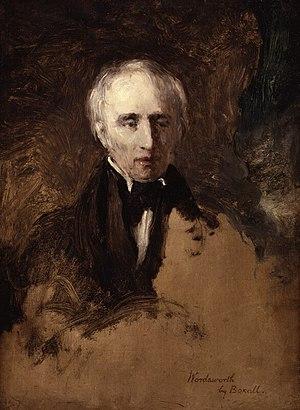
William Wordsworth, oil on panel, 1831
Le romantisme britannique est l'expression en Grande-Bretagne du mouvement romantique, mouvement artistique, littéraire et intellectuel apparu en Europe à la fin du XVIIIᵉ siècle et qui trouvera son apogée entre 1800 et 1850. En Grande-Bretagne ce mouvement s'exprimera essentiellement dans la littérature. On considère en général la publication des Lyrical Ballads du poète William Wordsworth en 1798 et le couronnement de la Reine Victoria en 1837 comme les dates de débuts et de fin du mouvement, mais la période romantique n'est pas aussi clairement définie. Le reste du monde anglophone, notamment l'Amérique, sera touché plus tardivement par le romantisme.